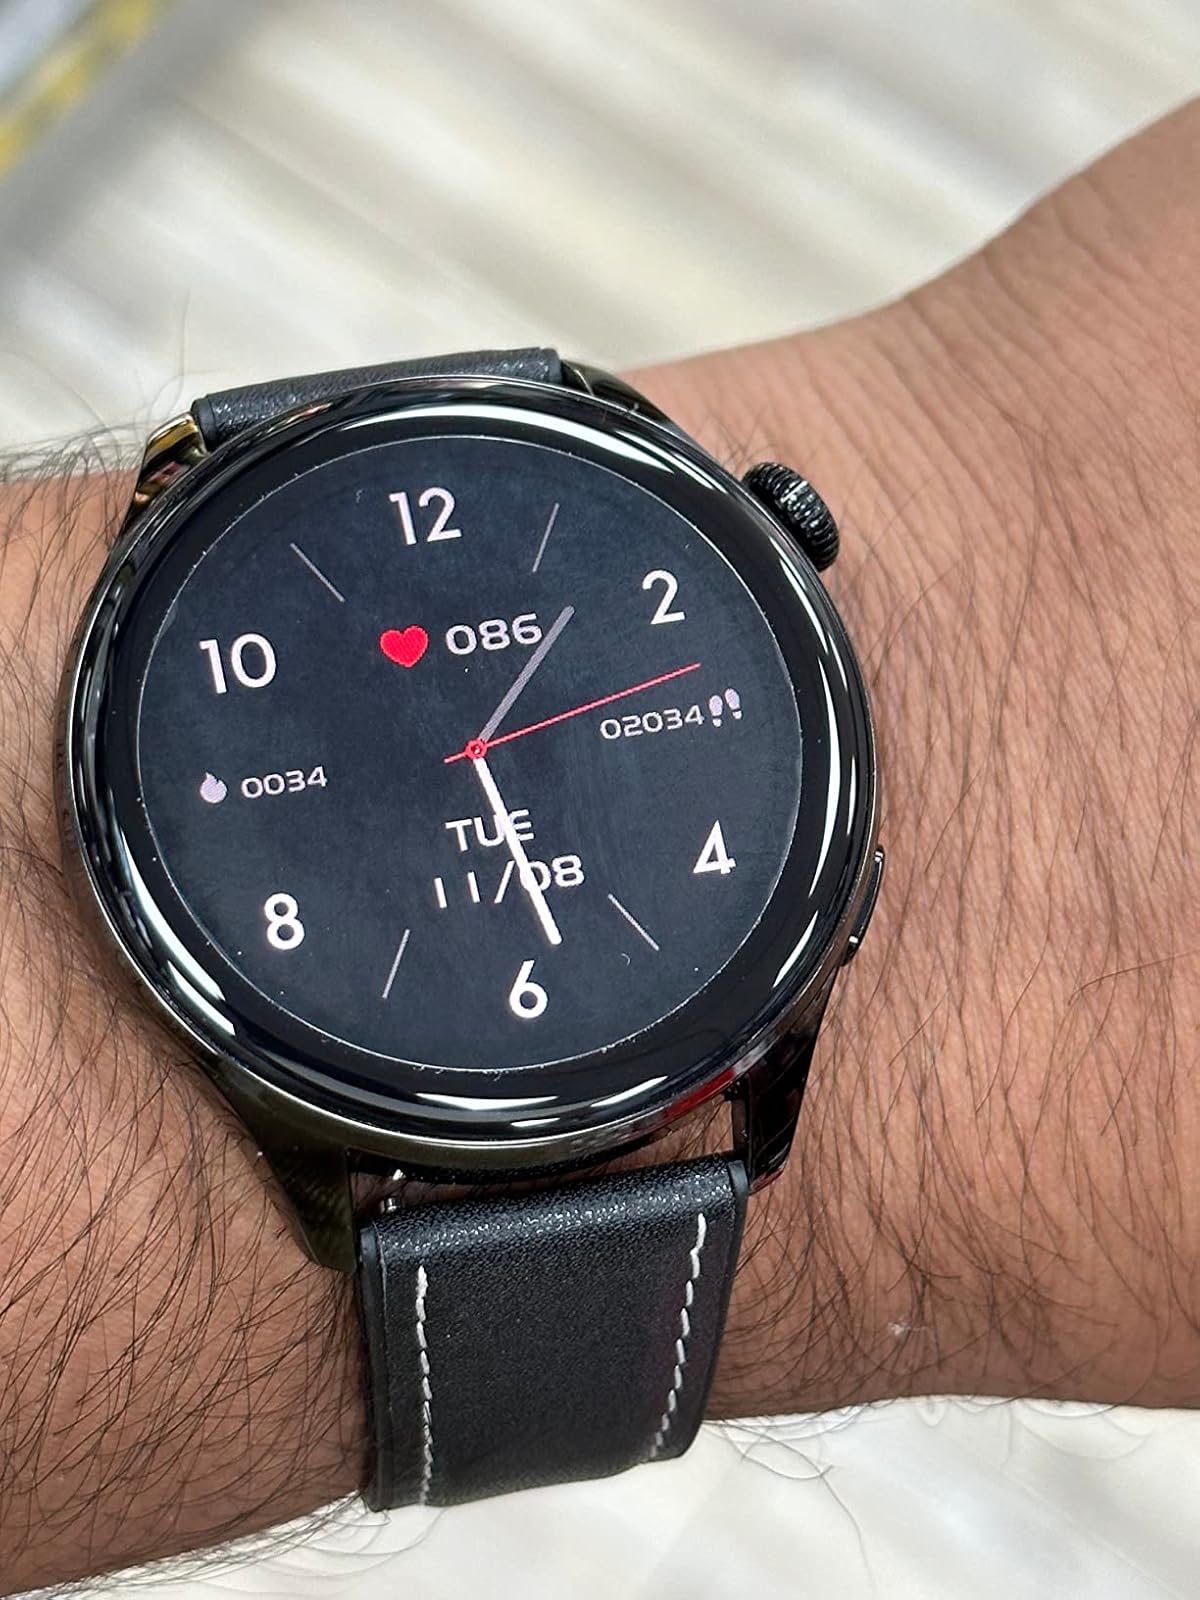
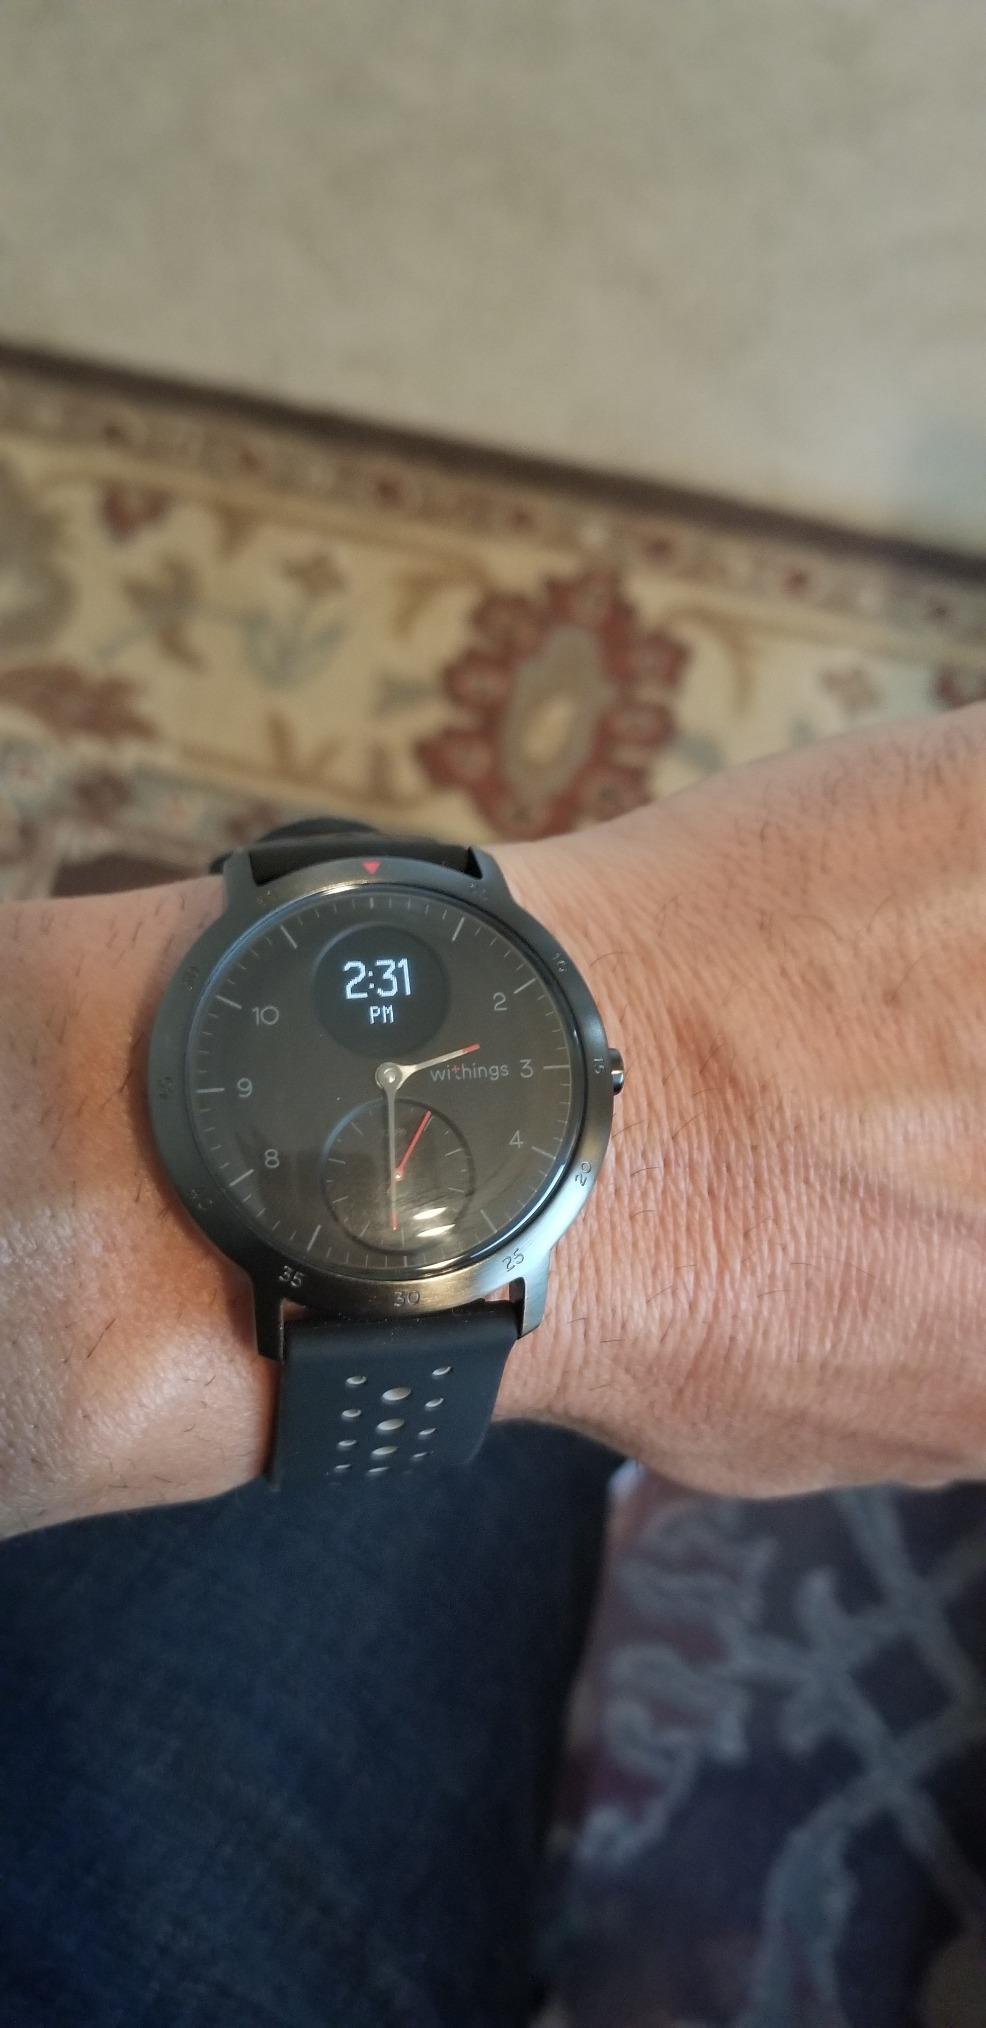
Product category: smartwatch
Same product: no